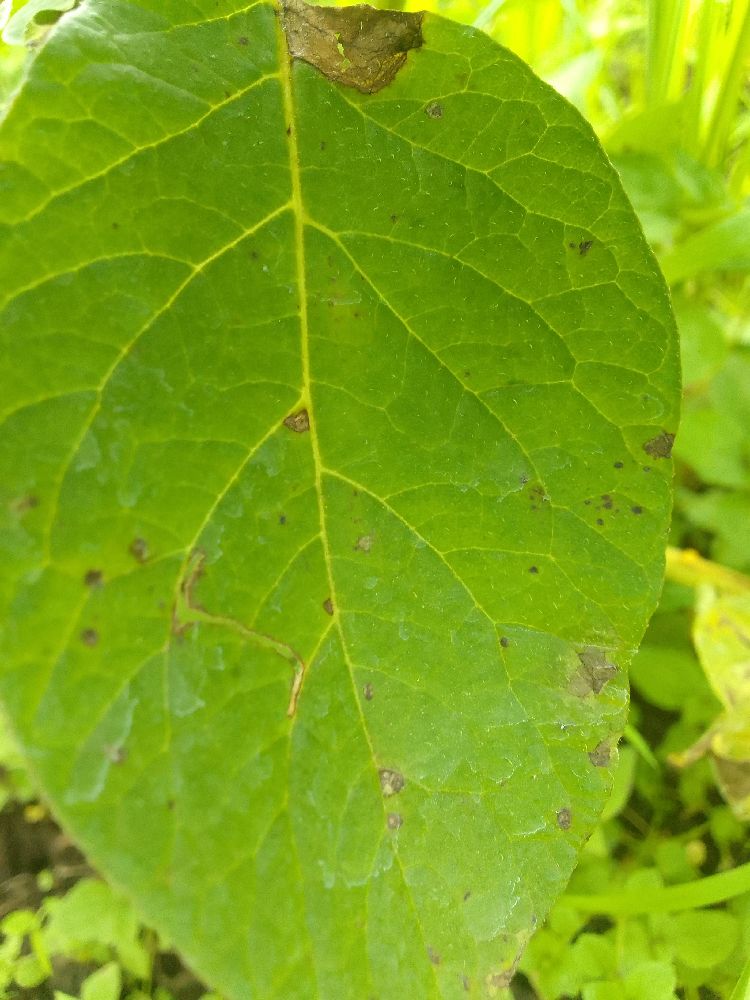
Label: Late blight